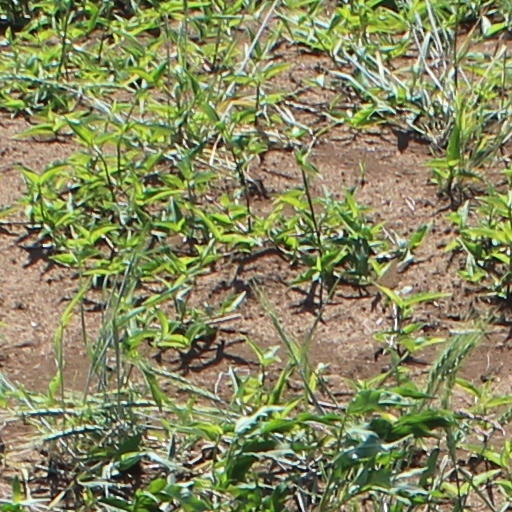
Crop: wheat